Margaret Leslie Hore-Ruthven

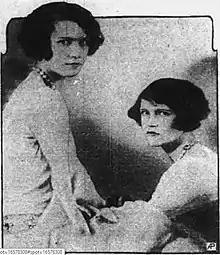
The Ralli twins

Both sisters modelled for a dress-making establishment. They were among the first in society to wear low-heeled slippers, making them fashionable. Under the name of Ralli Twins, they had a career dancing on stage, but family pressure had them renounce this venture.